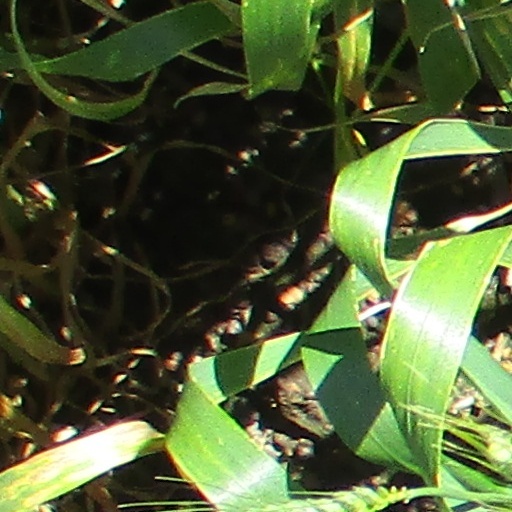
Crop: wheat